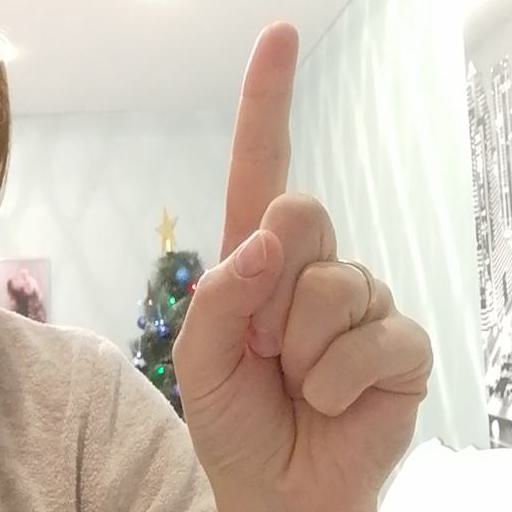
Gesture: one